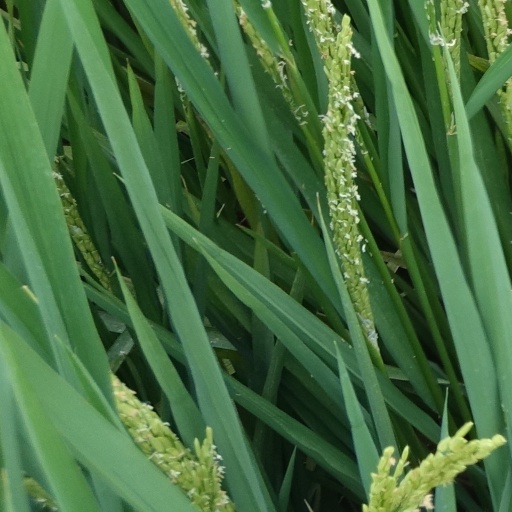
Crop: rice